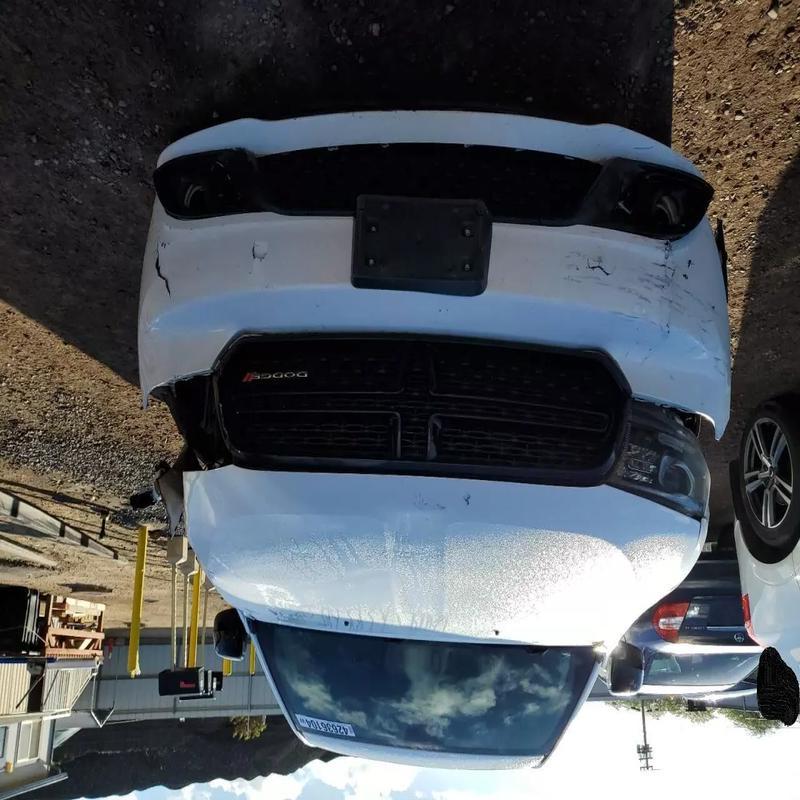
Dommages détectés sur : pare-choc avant, feu avant gauche, capot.
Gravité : majeur